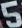
Number: 5